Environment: lab
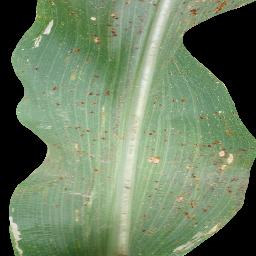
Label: common_rust